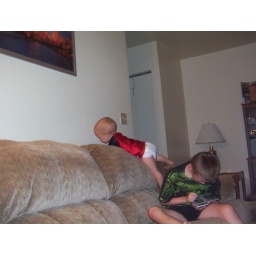
He now pushes the computer chair to the back of the couch and climbs over &amp;amp; over &amp;amp; over....